Rationing in Cuba

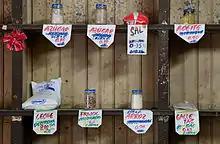
Some products and prices displayed at a "bodega" (as of January 2011).

Products included in the "libreta" vary according to age and sex. For example, children below 7 years old are provided 1 litre of milk per day, as are the elderly, the ill, and pregnant women. Adults above 65 years are entitled to different allowances, as well. Granting a special diet requires presentation of a medical certificate which confirms the health condition and what product requirements this condition has.